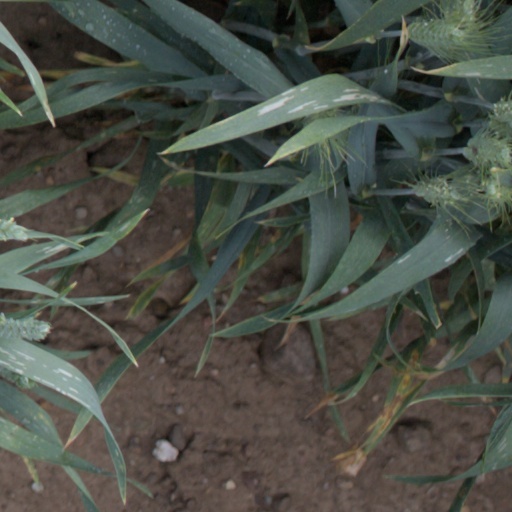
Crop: wheat